Solitaire (James Bond)

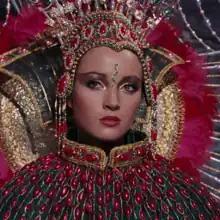
Jane Seymour as Solitaire

Solitaire is a fictional character in the James Bond novel and film "Live and Let Die". In the film, she was portrayed by Jane Seymour.